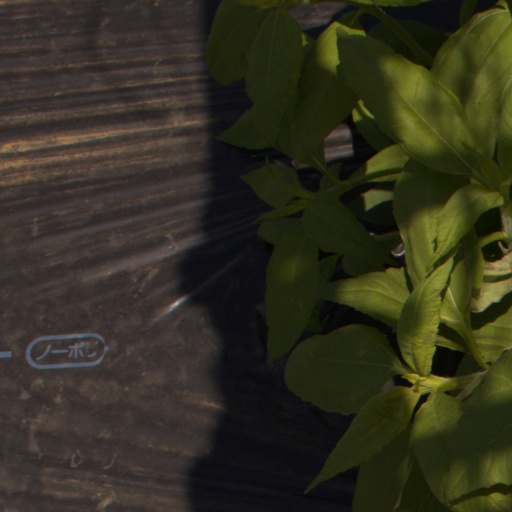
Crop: Jerusalem artichoke